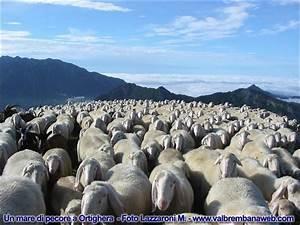
sheep